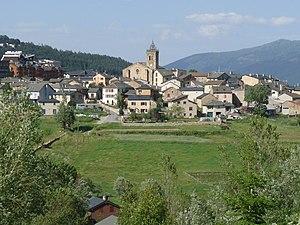
Les Angles, Pyrénées-Orientales, France